Sheldon Thomas (activist)

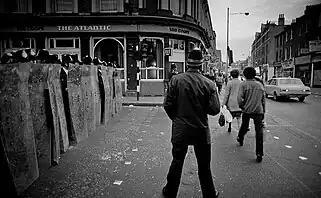
1981 Brixton Riots

Sheldon Thomas was born in November 1964, to Jamaican parents. During the 1970s, he was a member of a gang in London. He later told the "Evening Standard" “we called our gang the Black Moriah Posse after the infamous Jamaican Shower Posse, but unlike today, we were more concerned with fighting the National Front and racist police than killing other gang members”.